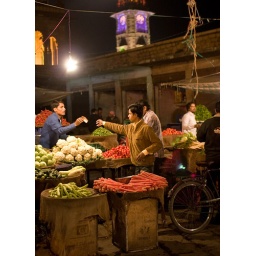
Bazaar near the Jodhpur clock tower